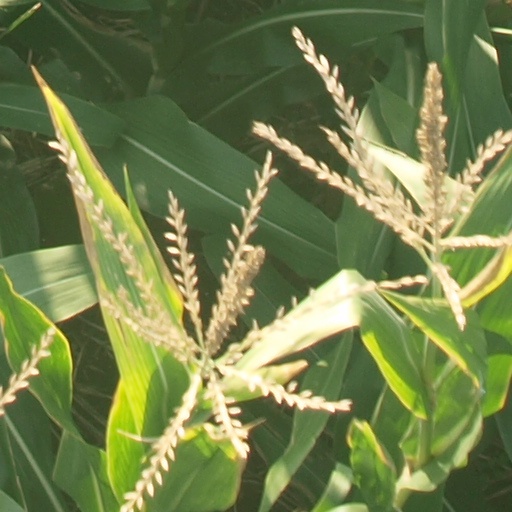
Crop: maize; corn